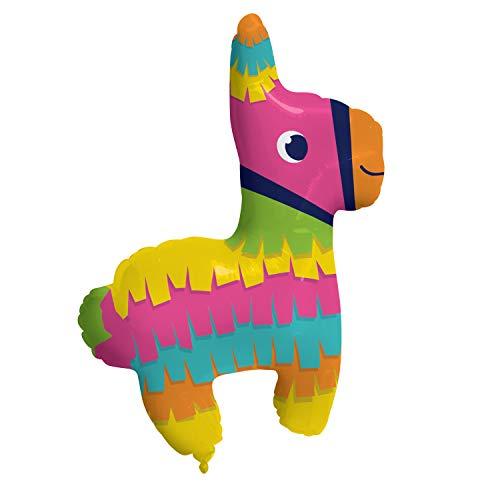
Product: Fiesta Fun Mylar Balloon, 1 ct
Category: Home & Kitchen | Event & Party Supplies | Decorations | Balloons
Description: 1 Fiesta Fun Mylar Balloon.
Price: $4.84
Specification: ProductDimensions:0.1x18x18inches|ItemWeight:1pounds|ShippingWeight:1.76ounces(Viewshippingratesandpolicies)|ASIN:B07RR6CW9R|Itemmodelnumber:340182|Manufacturerrecommendedage:3yearsandup